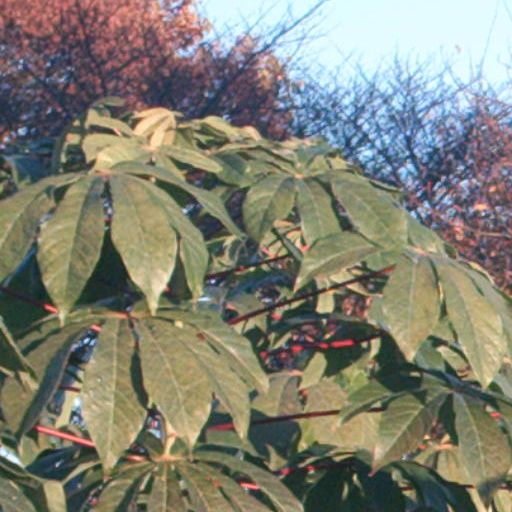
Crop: cassava